Iris West-Allen (Arrowverse)

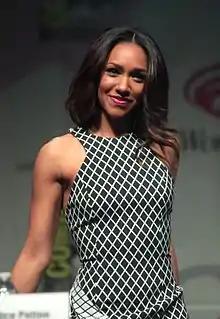
Candice Patton portrays Iris West-Allen

Iris Ann West-Allen (née West) is a fictional character in The CW's Arrowverse franchise, first introduced in the 2014 pilot episode of television series "The Flash". The character is based on the DC Comics character of the same name, created by Robert Kanigher and Carmine Infantino. Candice Patton portrayed Iris West-Allen.